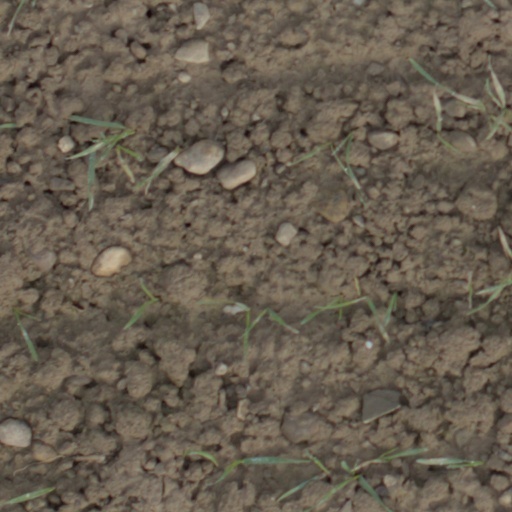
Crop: wheat